Jan Stobbaerts

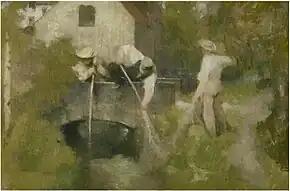
"Dredging in the Woluwe" (1896)

Stobbaerts received various officials awards including the award by the French state of the Légion d'Honneur in 1900 and by the Belgian state of a knighthood in the Order of Leopold in 1911. He died in Schaerbeek on 25 November 1914.